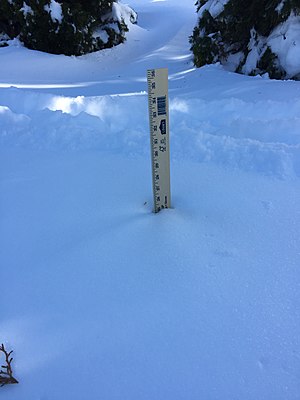
Snedybde
Måling af snedybde
Snedybde er angivelsen af sneens dybde eller højde på et bestemt sted. Snedybden afhænger af blandt andet temperatur, solstråling, vind, sneens og jordoverfladens egenskaber. Der er også forskel mellem snedybde og snetæthed. Ny tør sne giver for eksempel en stor snehøjde, men en lille snetæthed.